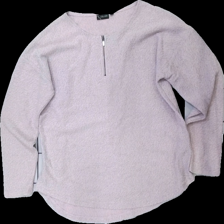
View: front
Type: Sweater
Category: Ladies
Brand: Cellbes
Colors: Purple
Material: 57% polyester 43% cotton
Cut: Regular
Size: 38
Season: All
Price range: 50-100
Recommended usage: Reuse
Description: lila tjocktröja med dragkedja fram, lite sträv